Victor Rathnayake

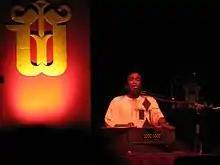
Ratnayake performing in his "Sa" concert

The name "Sa" came from the root or tonic note sa in the Indian music scale and was suggested by Chintana Jayasena. Jayasena pointed to the fact that no Sri Lankan drama, film or work of art bore a name of just one syllable at the time and believed that it would bring luck.